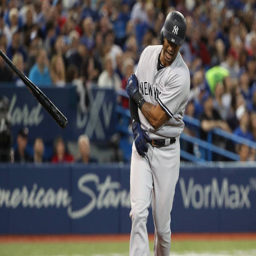
# reacts after popping out to end the fourth inning during game action against sports team .